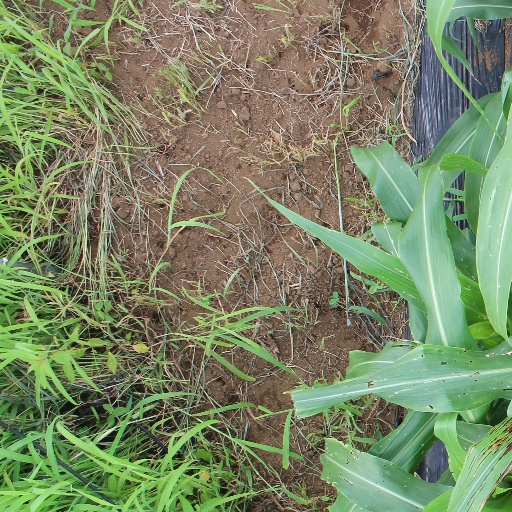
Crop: sorghum